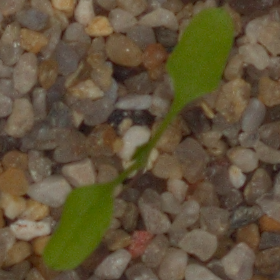
Label: common_chickweed